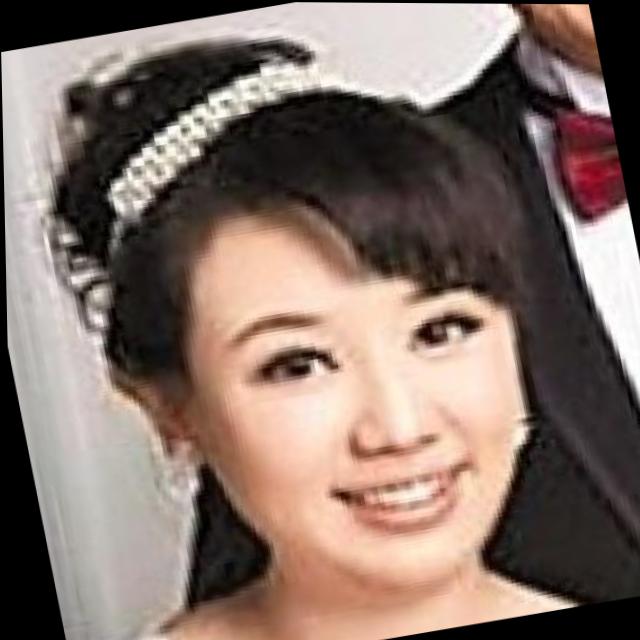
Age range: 21-44